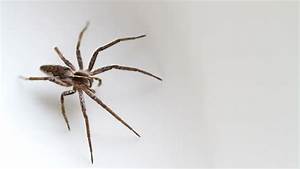
Label: ragno